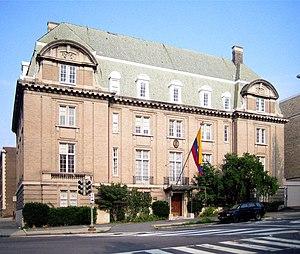
Voici la liste des représentations diplomatiques de l’Équateur à l'étranger :